U.S. Route 24 in Michigan

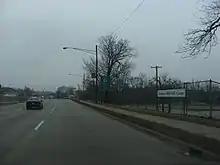
Near the Michigan Avenue intersection in Dearborn

Telegraph Road runs through downtown Flat Rock as it parallels the Lake Erie shoreline. North of the city in Brownstown Township, Telegraph Road and US 24 turn due north; Connector 24 runs along Dix–Toledo Highway to connect US 24 to I-75 near Woodhaven. There is another unsigned highway, Connector 240, in Taylor that provides access from southbound US 24 to southbound I-75 and from northbound I-75 to northbound US 24 between a pair of interchanges near the Southland Center. Telegraph continues northward through Taylor, widening into a boulevard and gaining a median. Traffic turning left onto the road needs to perform a Michigan left maneuver to do so, and drivers changing directions along US 24 have to use the U-turn crossovers in the median. From here north, the road runs through residential areas of the suburb approximately east of Detroit Metropolitan Airport, lined with various businesses immediately adjacent to the roadway. It crosses the South Branch of the Ecorse River. There are a pair of interchanges on US 24 for Ecorse Road and I-94 (Detroit Industrial Freeway), the latter being of the single point urban interchange (SPUI) design.